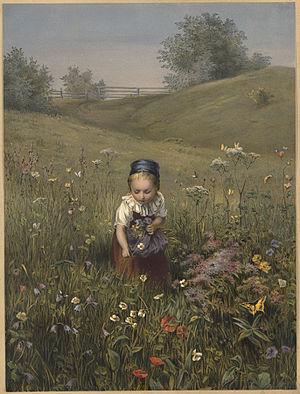
Frühlingslied, WAB 68, est un lied composé par Anton Bruckner en 1851 pour la fête du nom d'Aloisia Bogner.